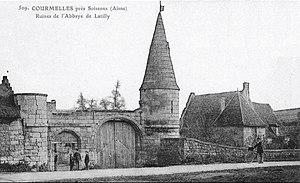
Manoir de Latilly à Courmelles dans le département de l'Aisne. Ancienne demeure de Jean II de Courmelles en 1171. Propriété en 1848 de Hilaire Laurent (Paris 1817 - Courmelles 1890), sculpteur à Paris, associé à Auguste Bartholdi.
Courmelles est une commune française située dans le département de l'Aisne, en région Hauts-de-France.